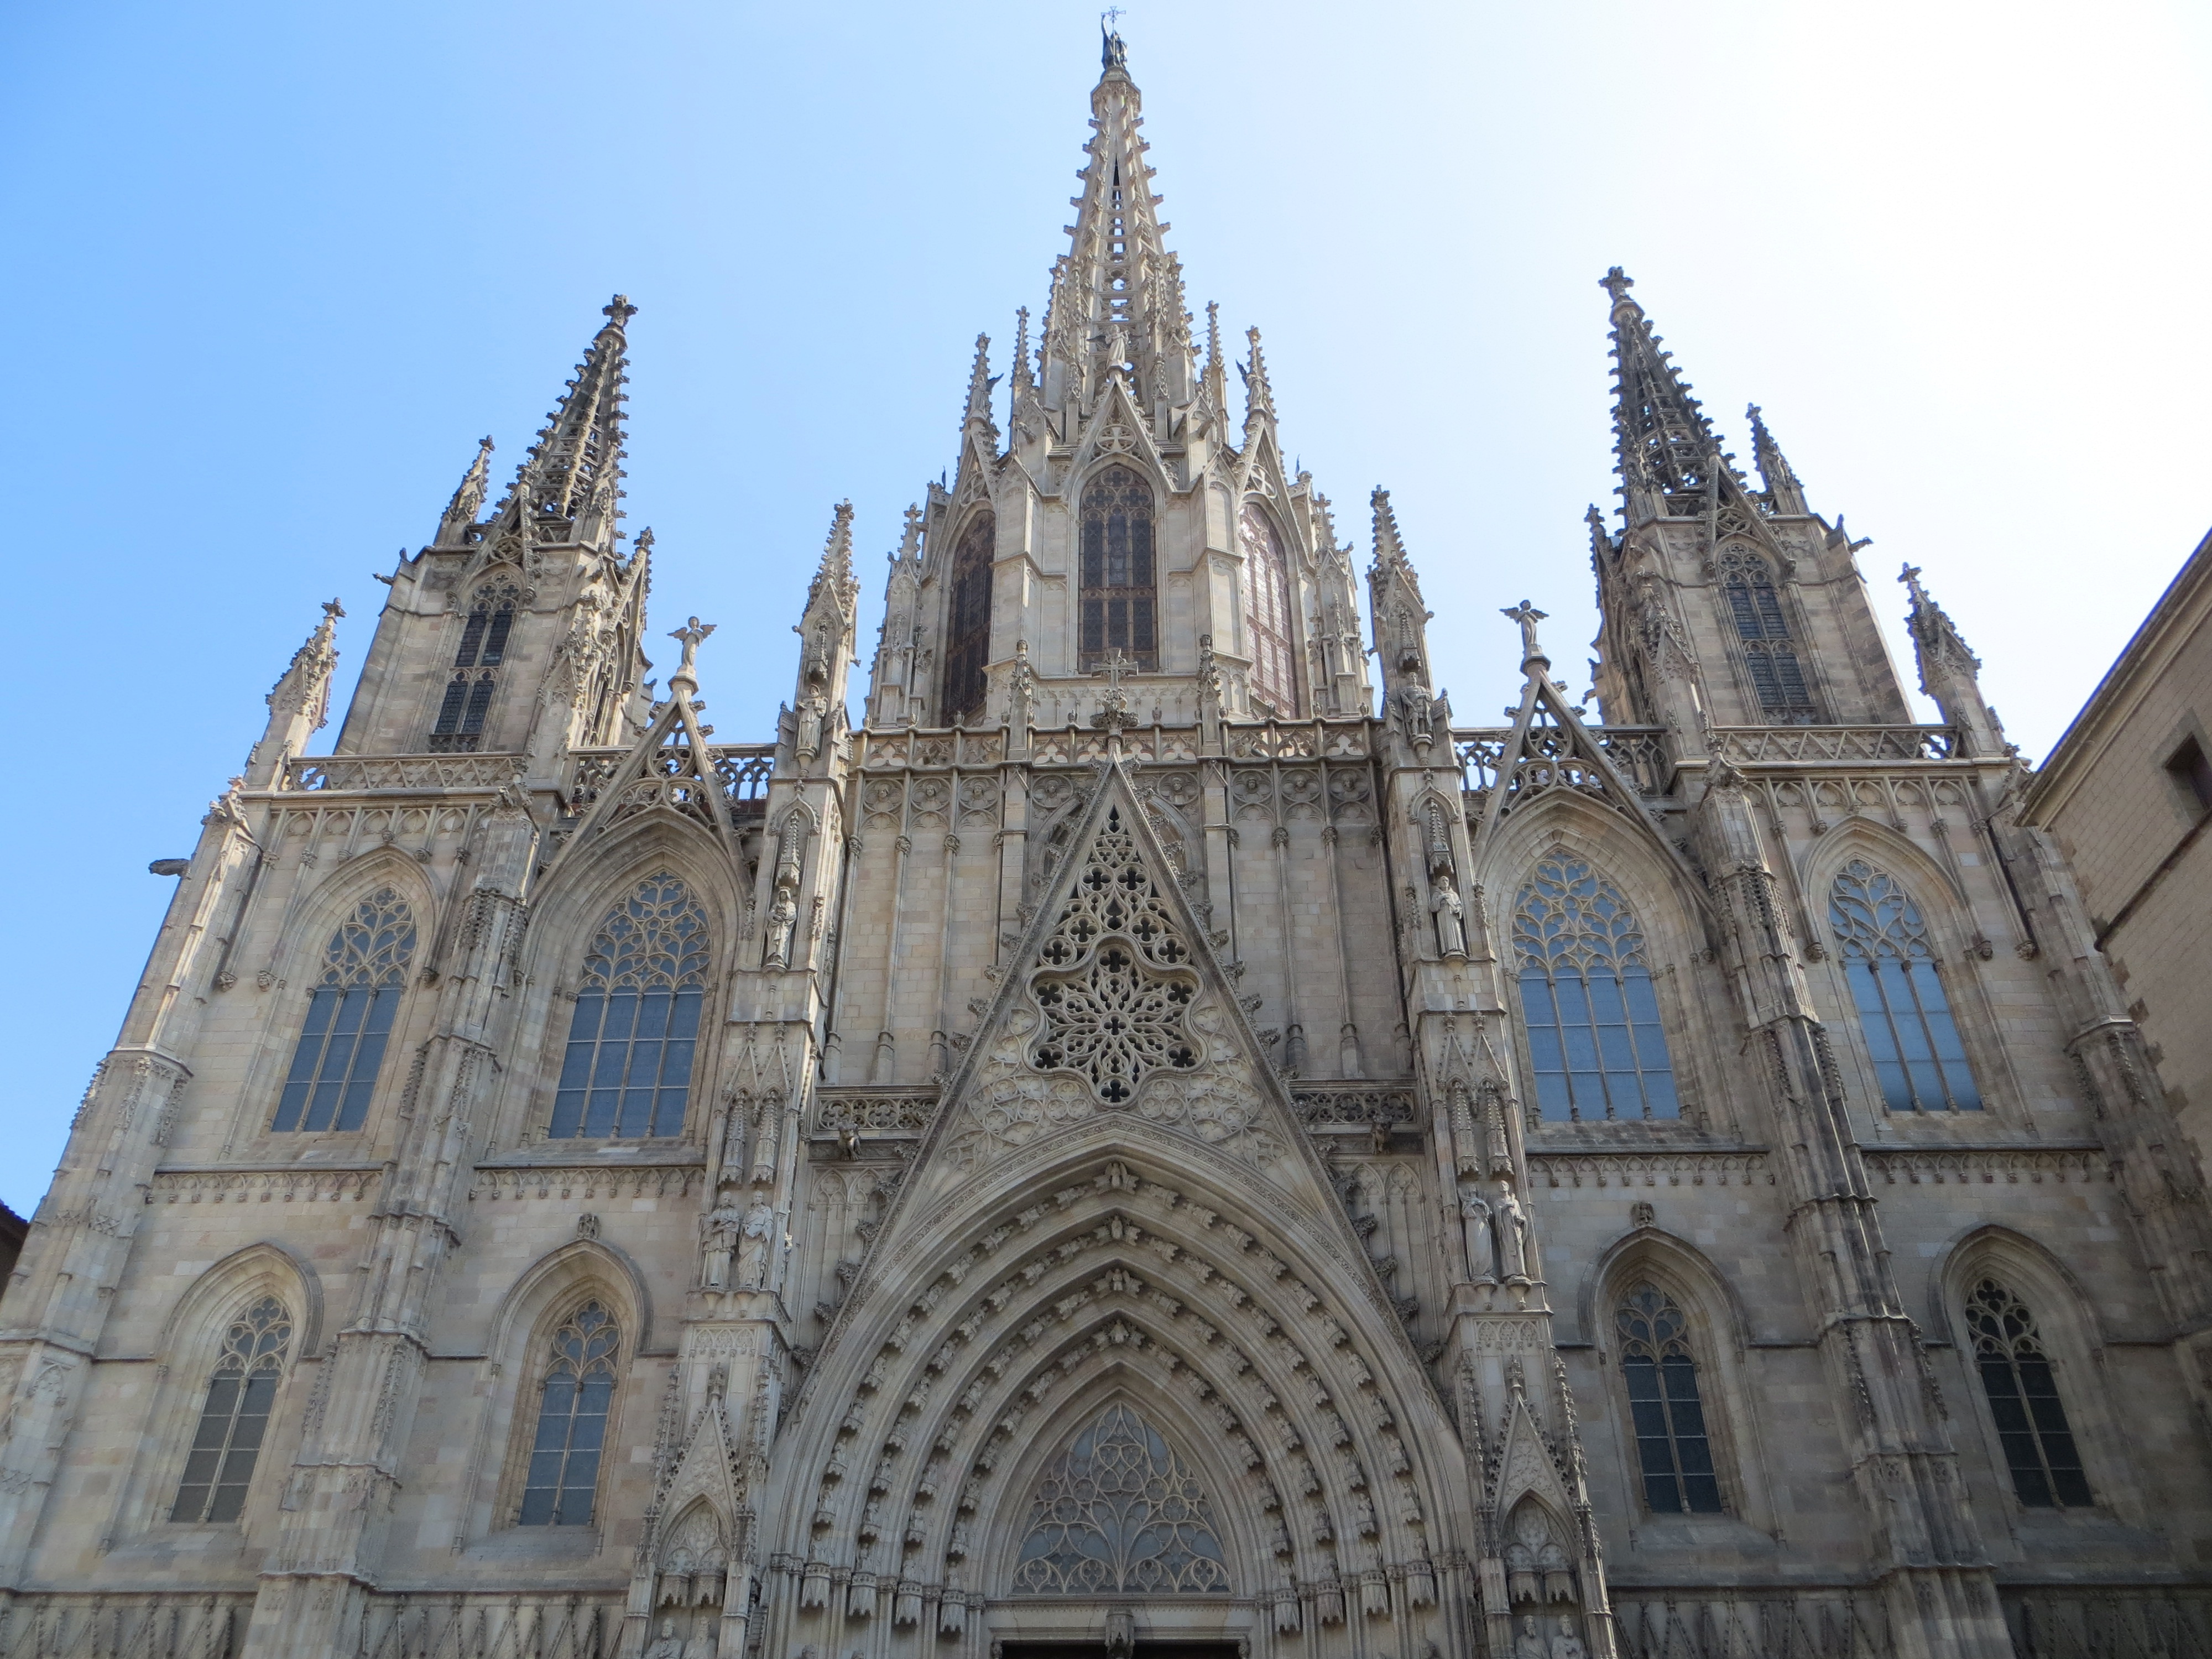
building, facade, church, cathedral, barcelona, place of worship, medieval architecture, spain, spire, gaudi, gothic architecture, tours, historic site